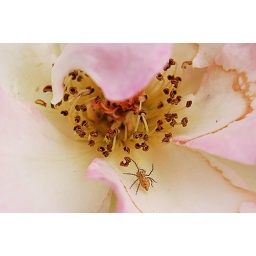
This little spider works his way around all the flowers on this pink rose bush.